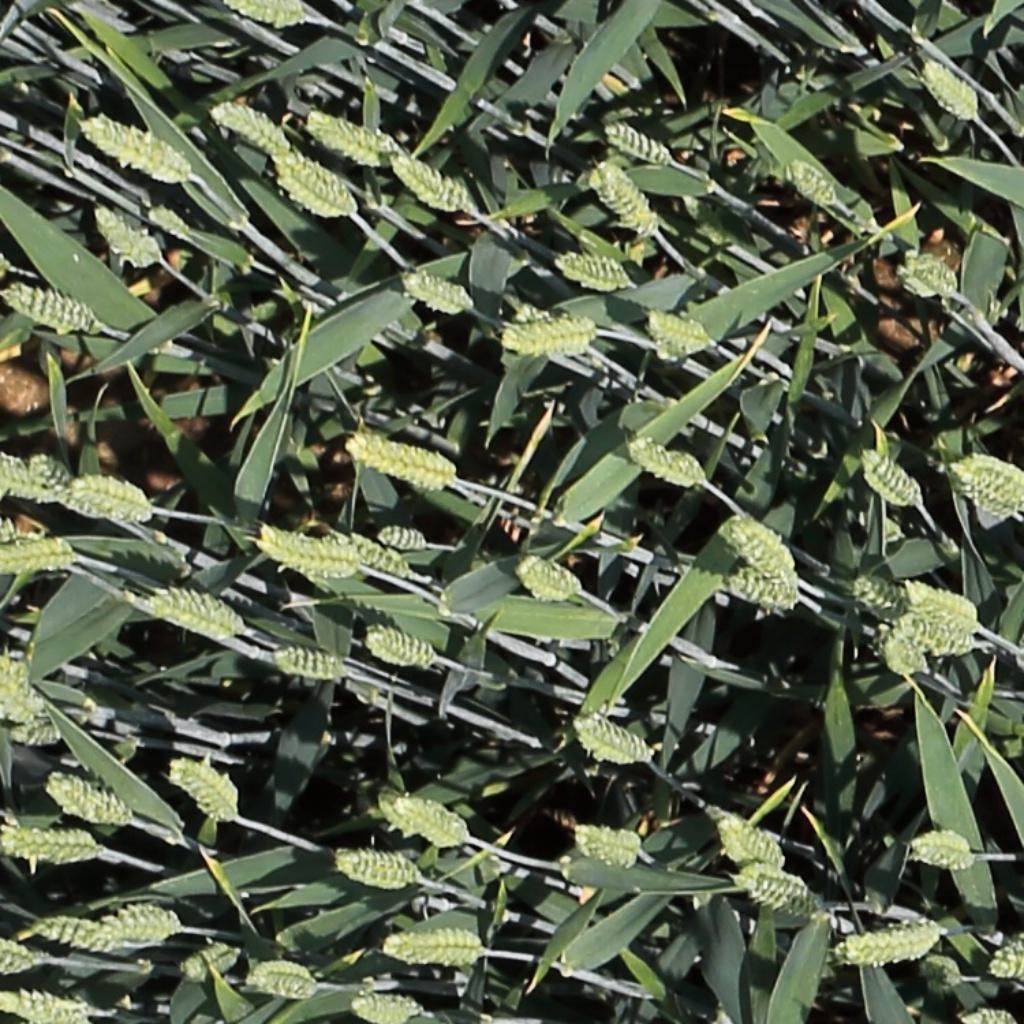
Country: Switzerland
Location: Usask
Wheat development stage: Filling